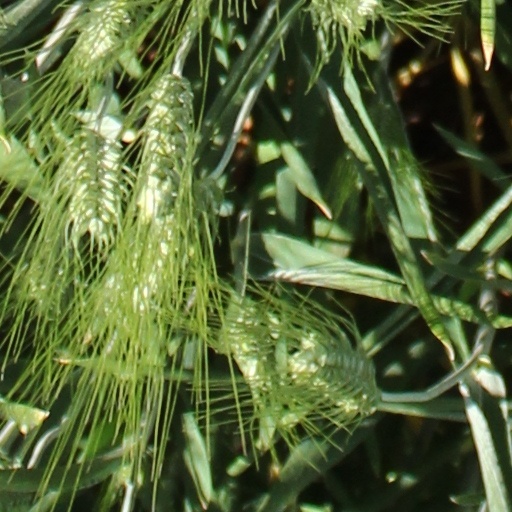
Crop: wheat